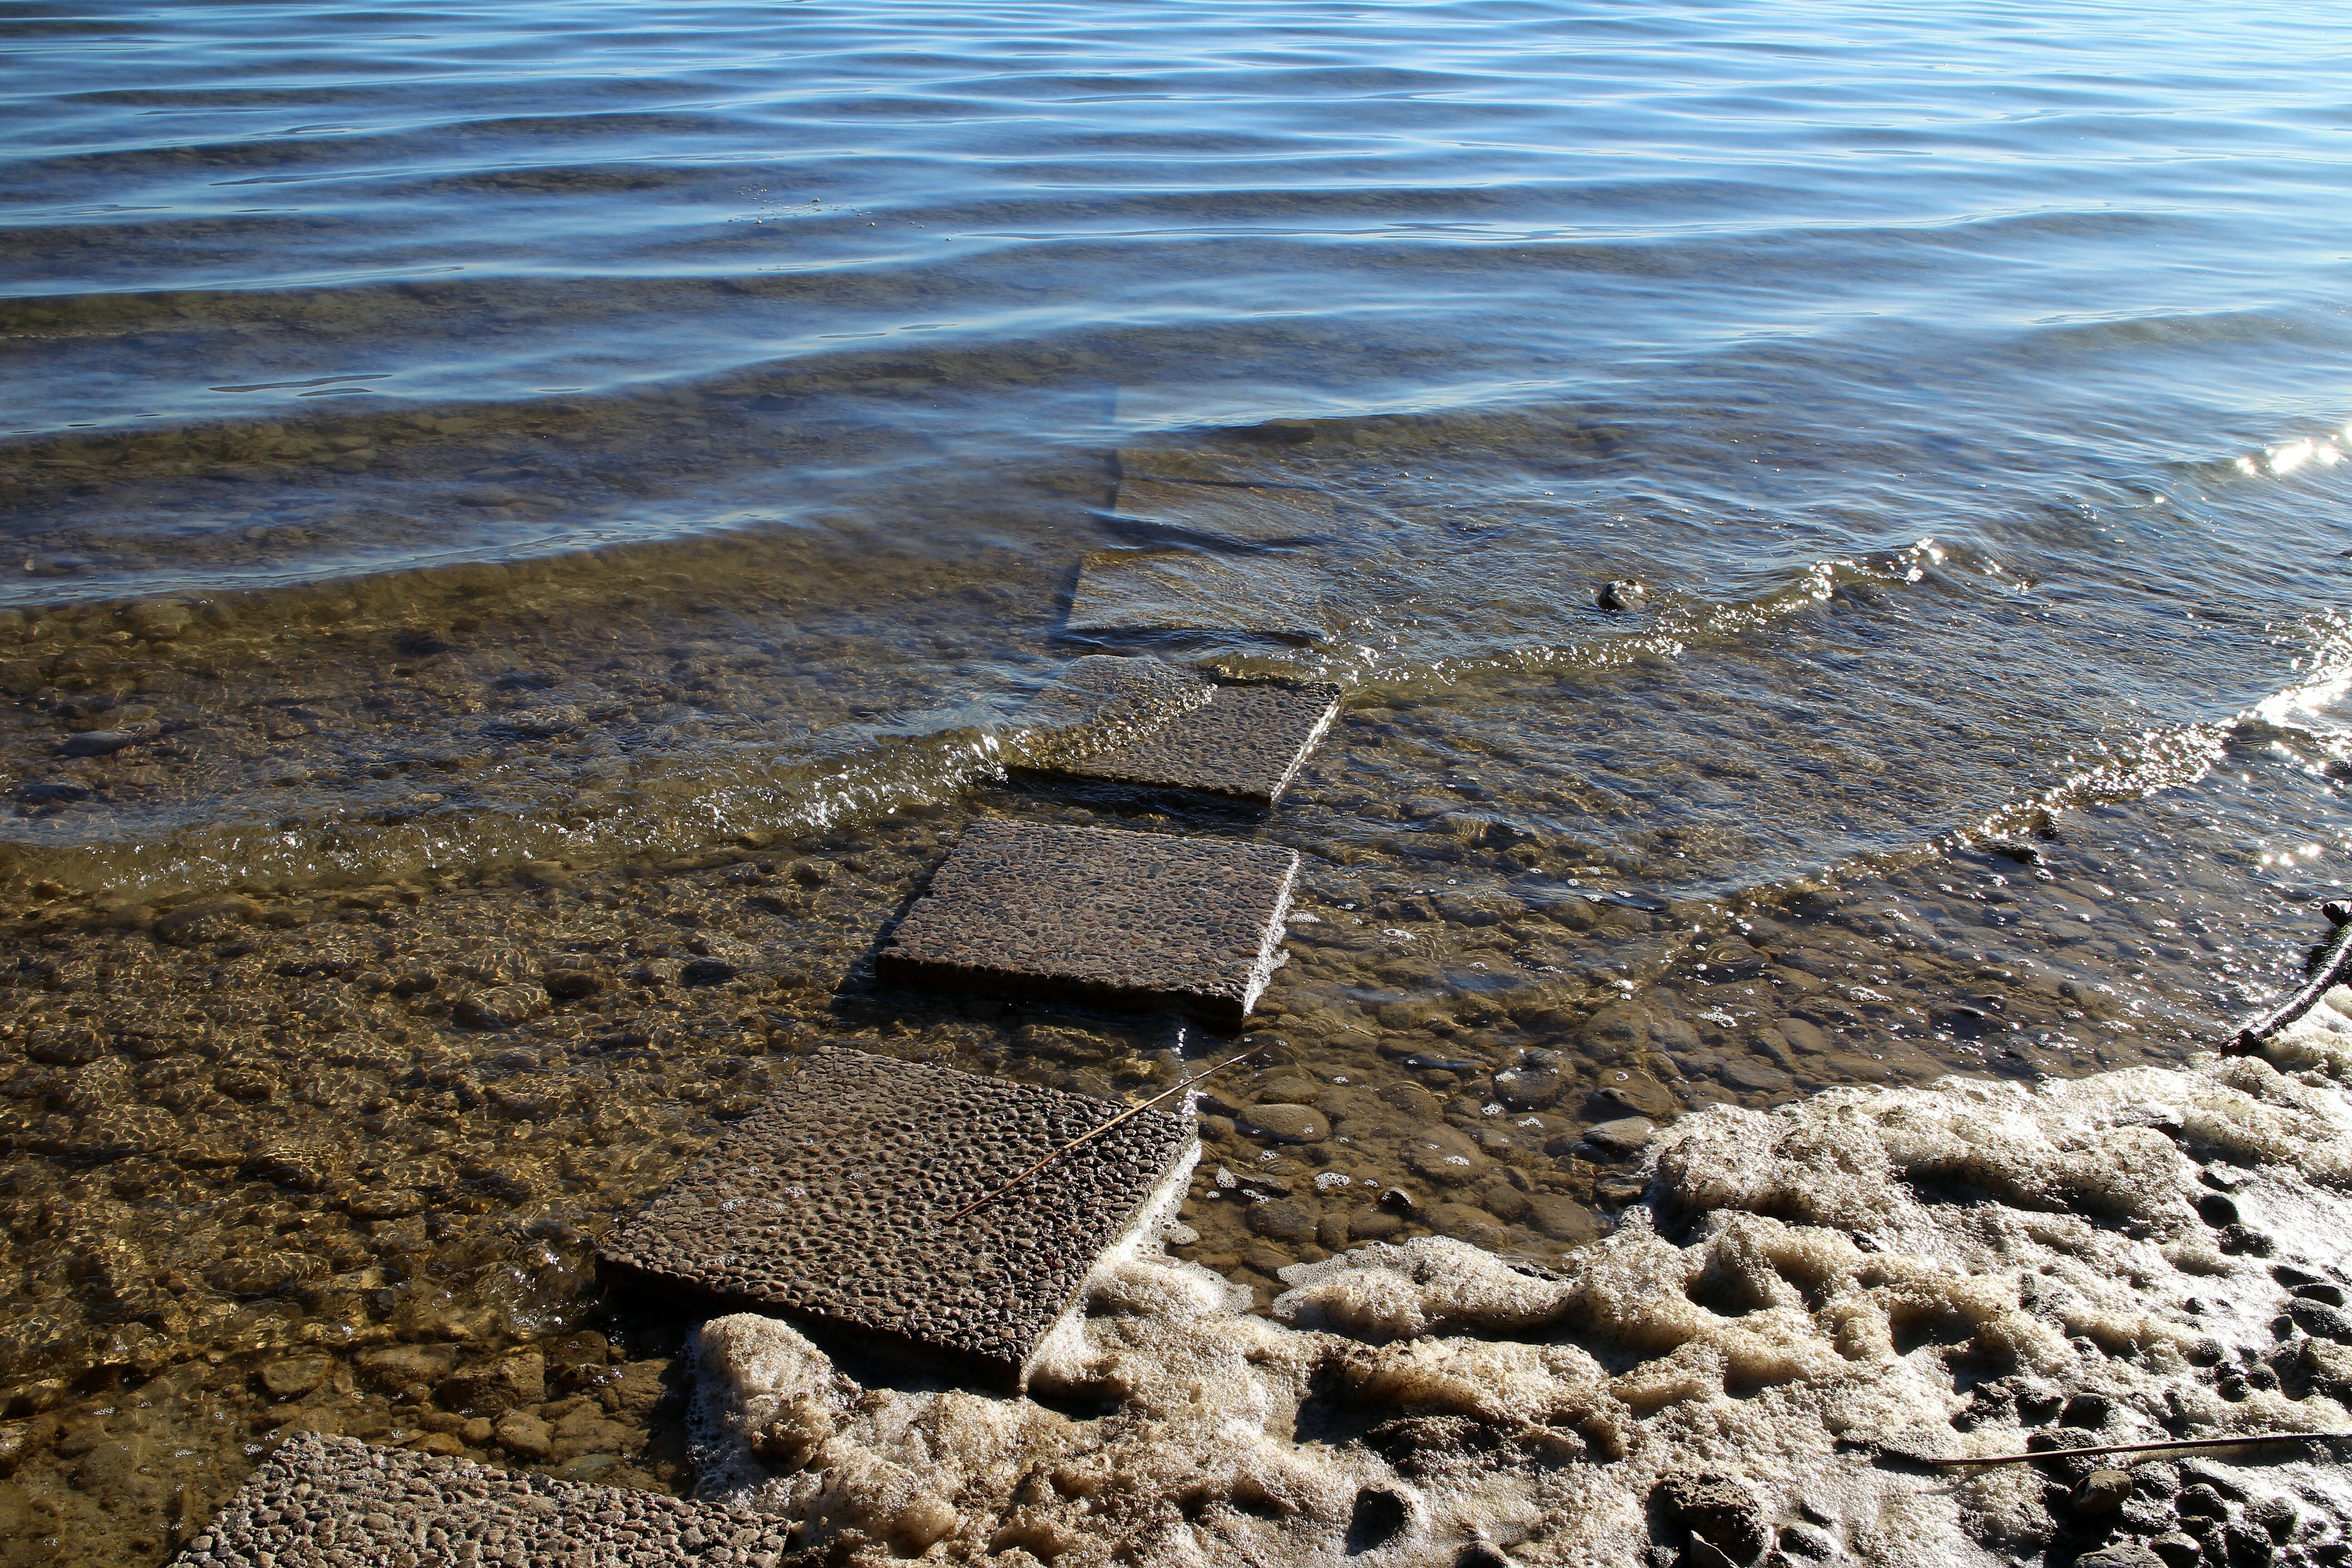
beach, sea, coast, water, path, sand, rock, ocean, shore, wave, body of water, geology, entry, access, away, mudflat, stone slabs